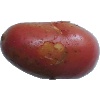
Label: Potato Red Washed 1